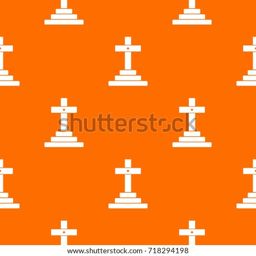
grave pattern repeat seamless in orange color for any design .